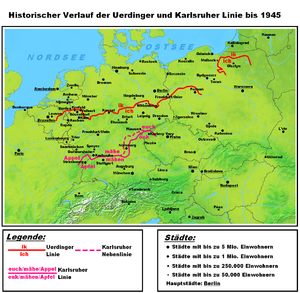
La ligne Uerdingen est une isoglosse des langues germaniques occidentales qui sépare les dialectes ayant préservés le son k à la fin d'un mot des dialectes dans lesquels la consonne finale k des mots a changé en ch. Un exemple est celui du pronom de la première personne du singulier: au nord de la ligne, ce mot est ik, alors qu'au sud de la ligne le mot est ich. Cette mutation est celle qui a progressé le plus au nord parmi les mutations consonantiques qui caractérisent le haut-allemand et les dialectes du moyen-allemand. La ligne passe par la Belgique, les Pays-Bas et l'Allemagne.